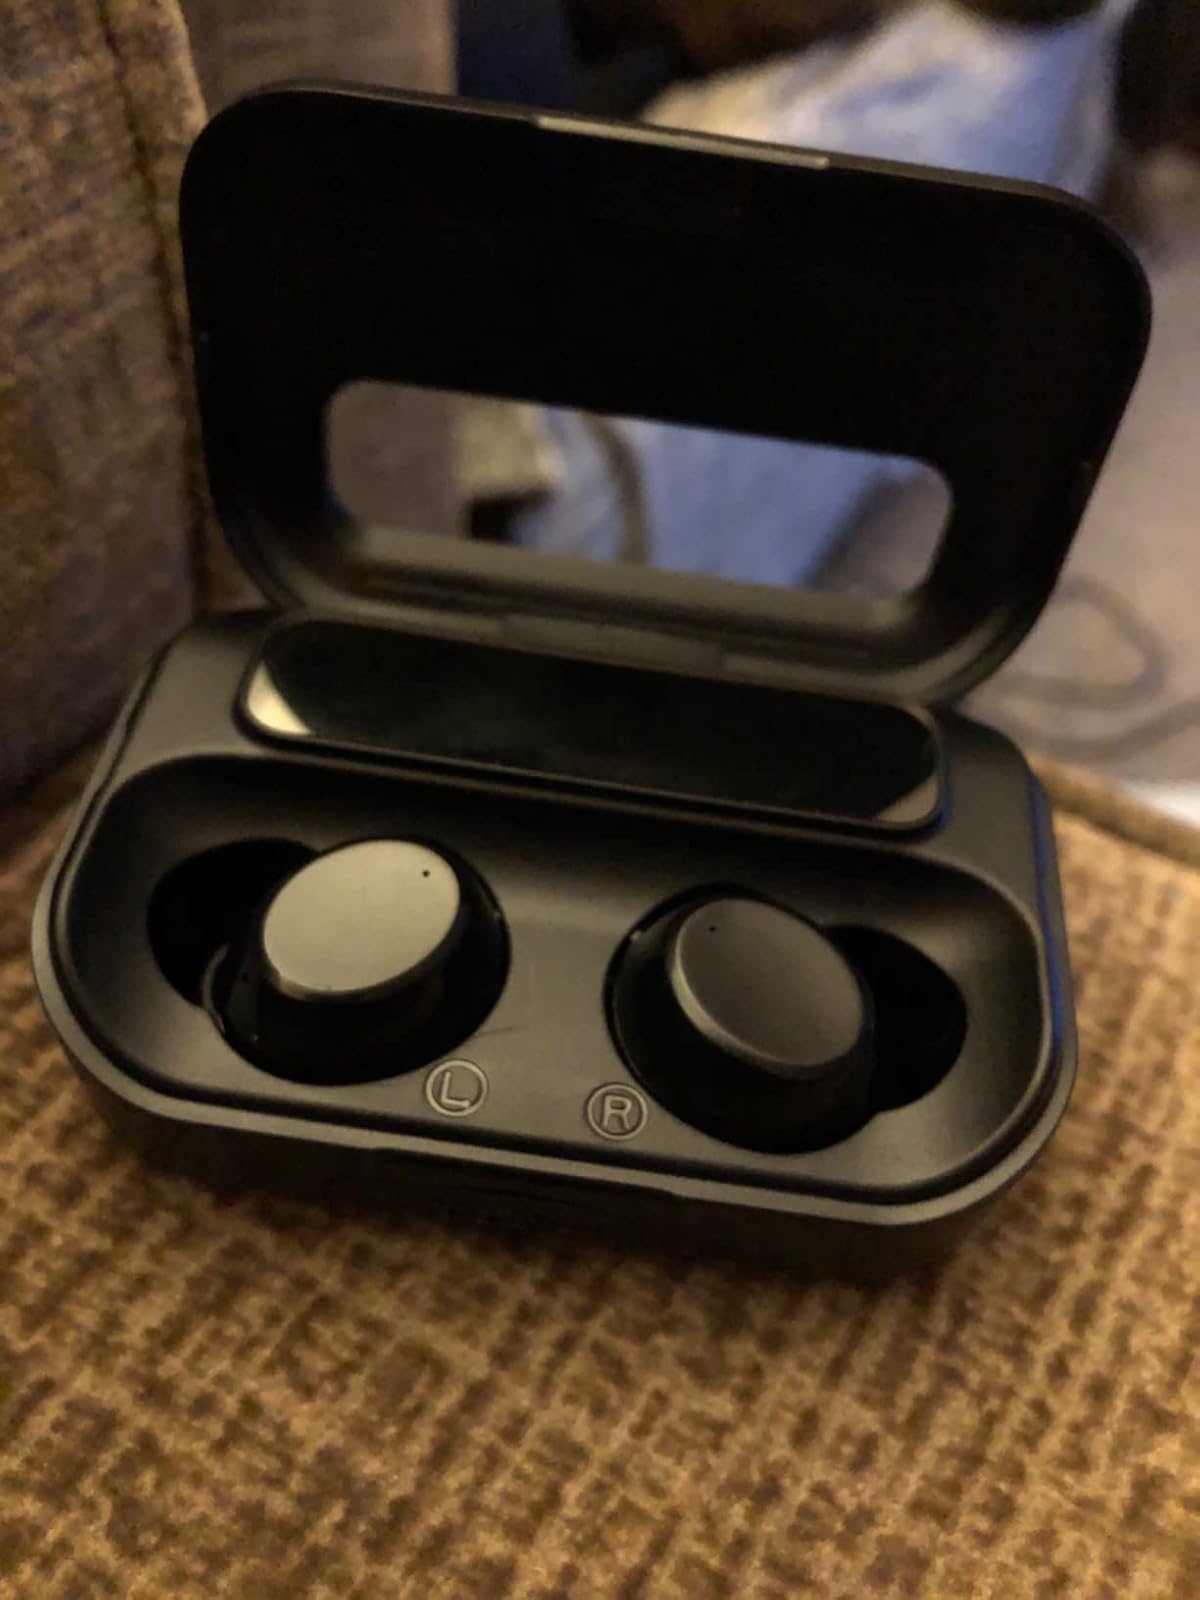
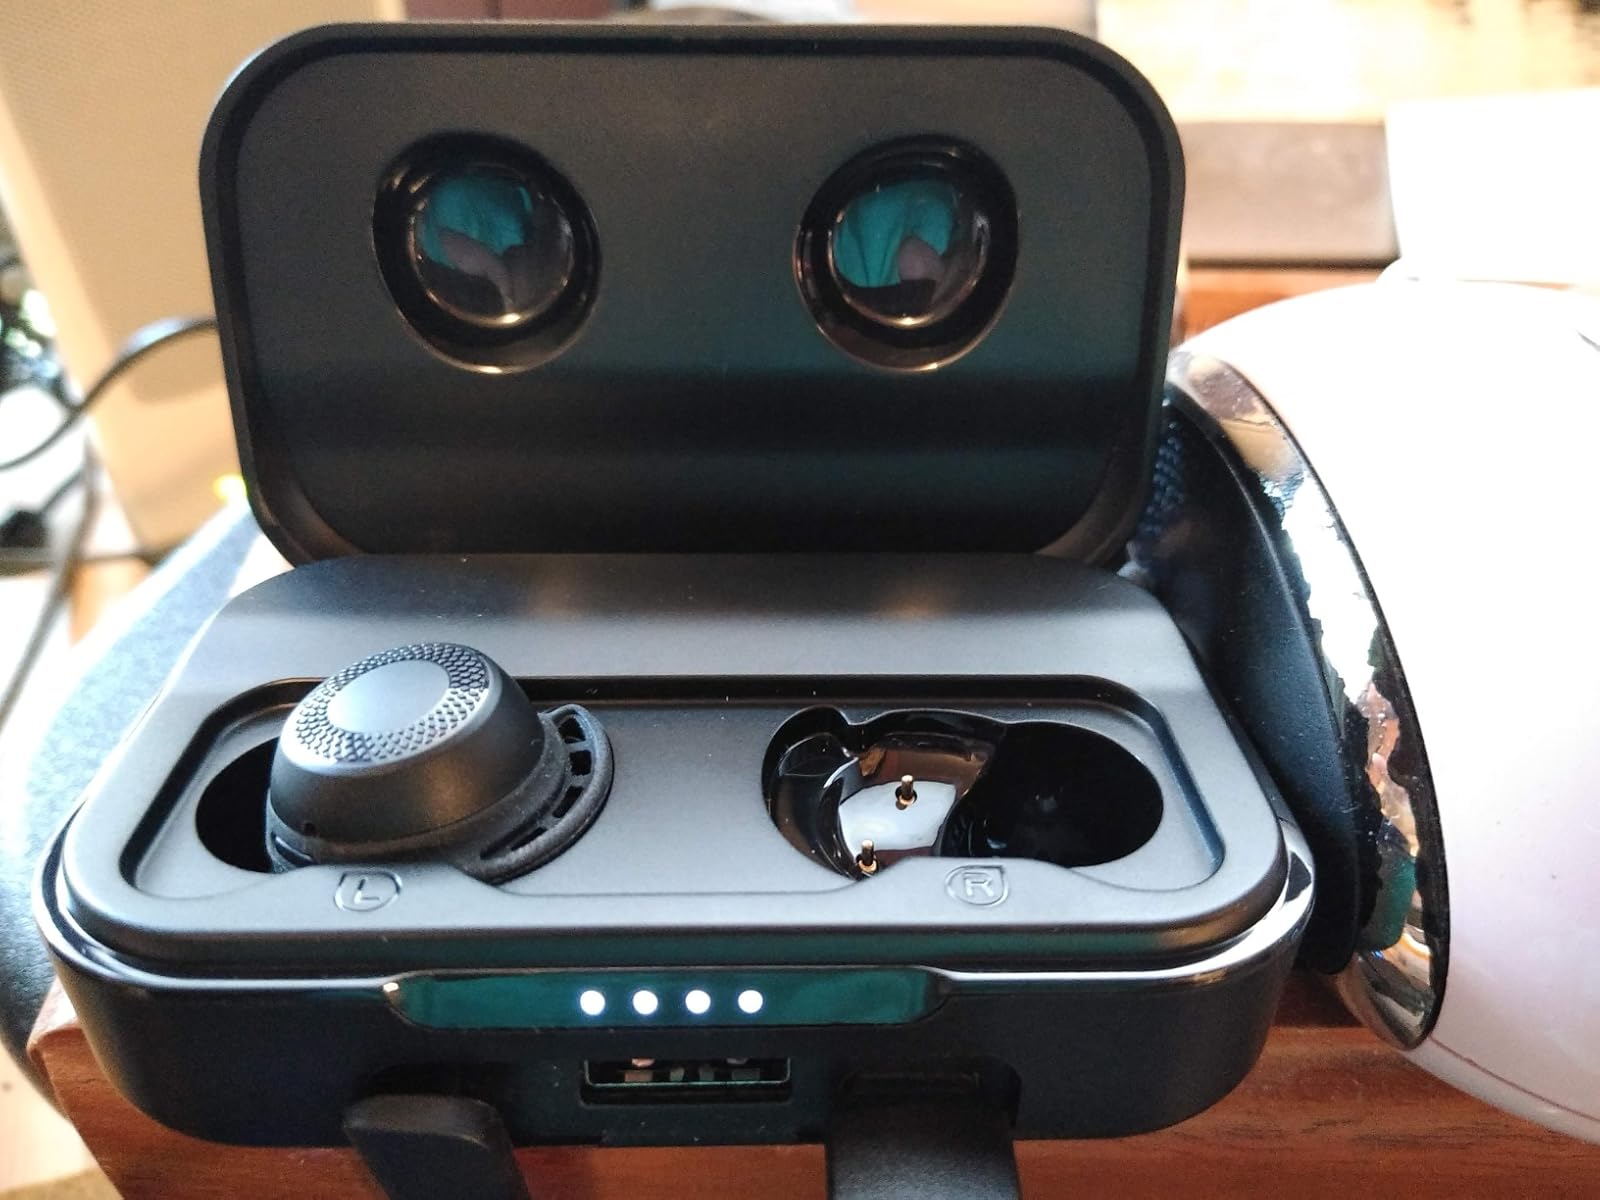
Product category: earbuds
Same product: no